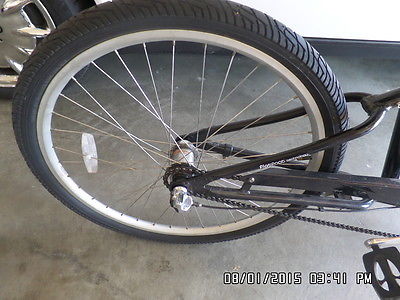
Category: bicycle